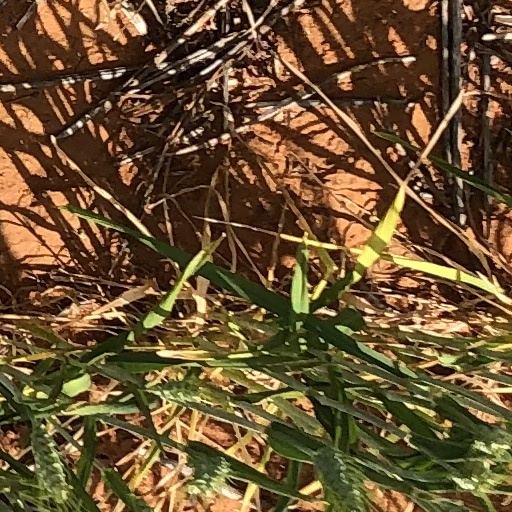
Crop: wheat